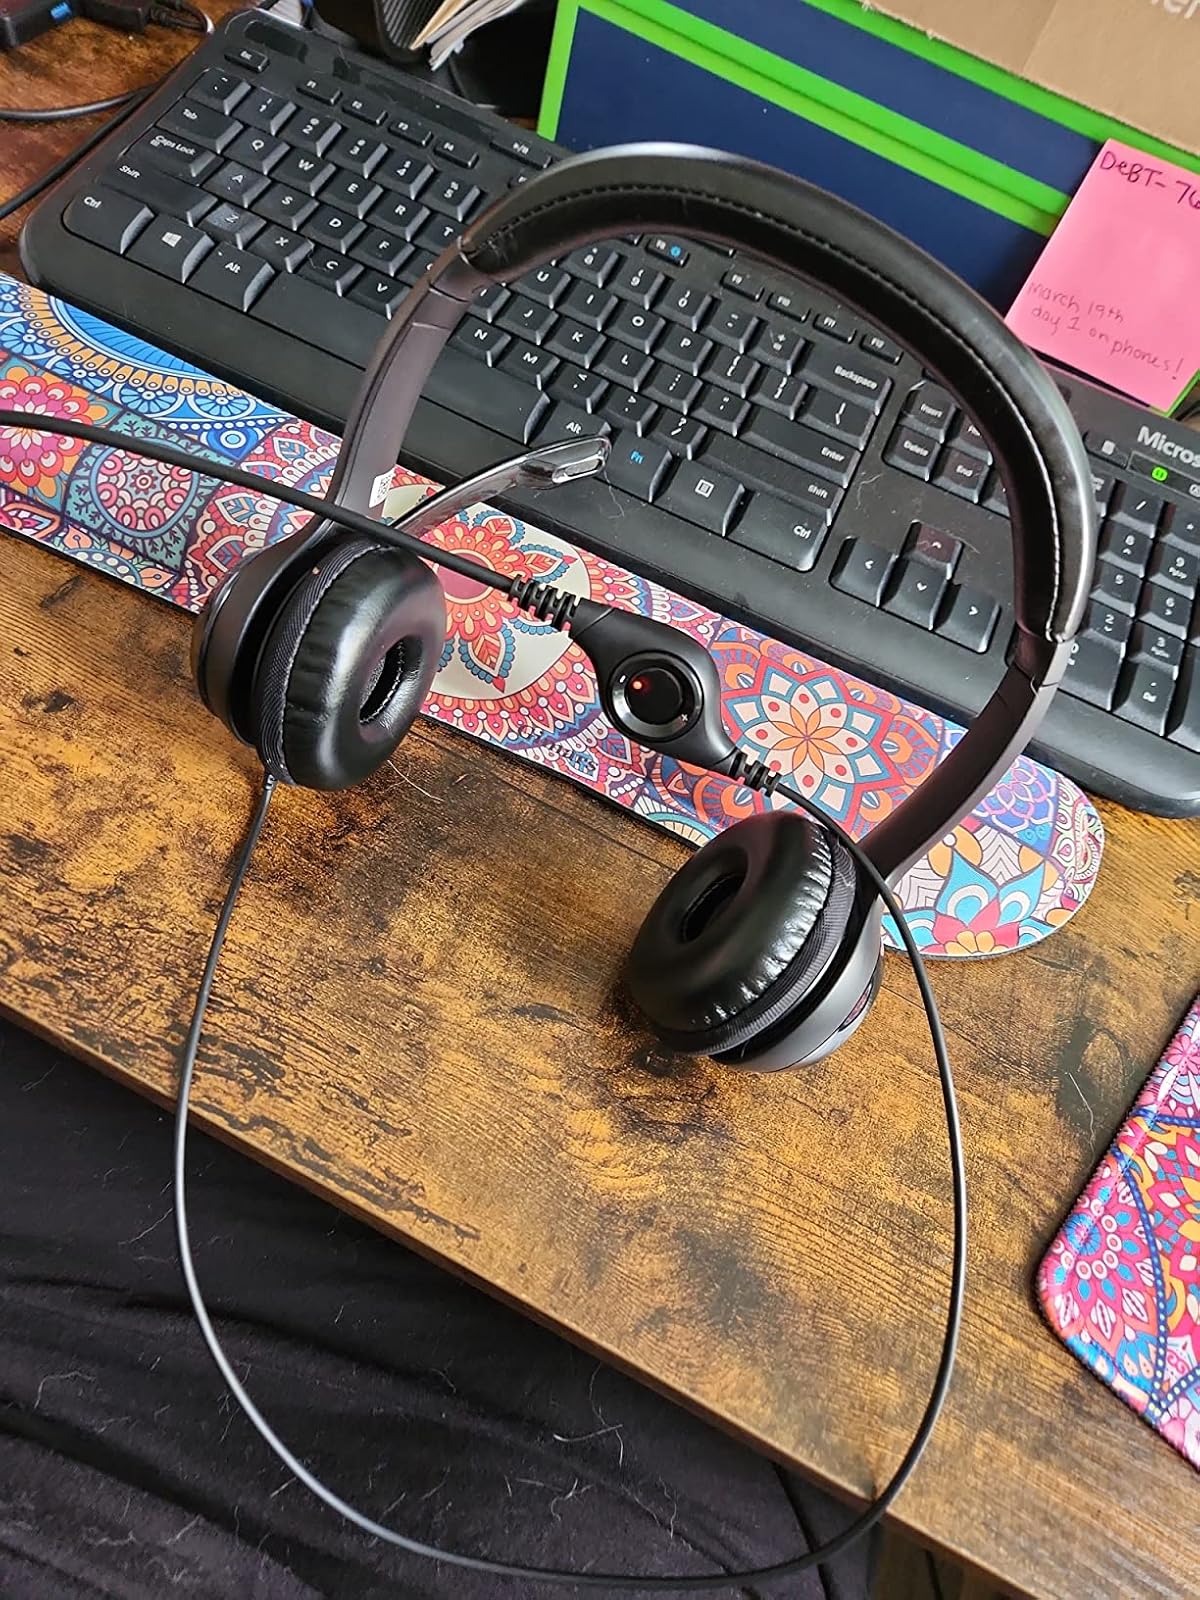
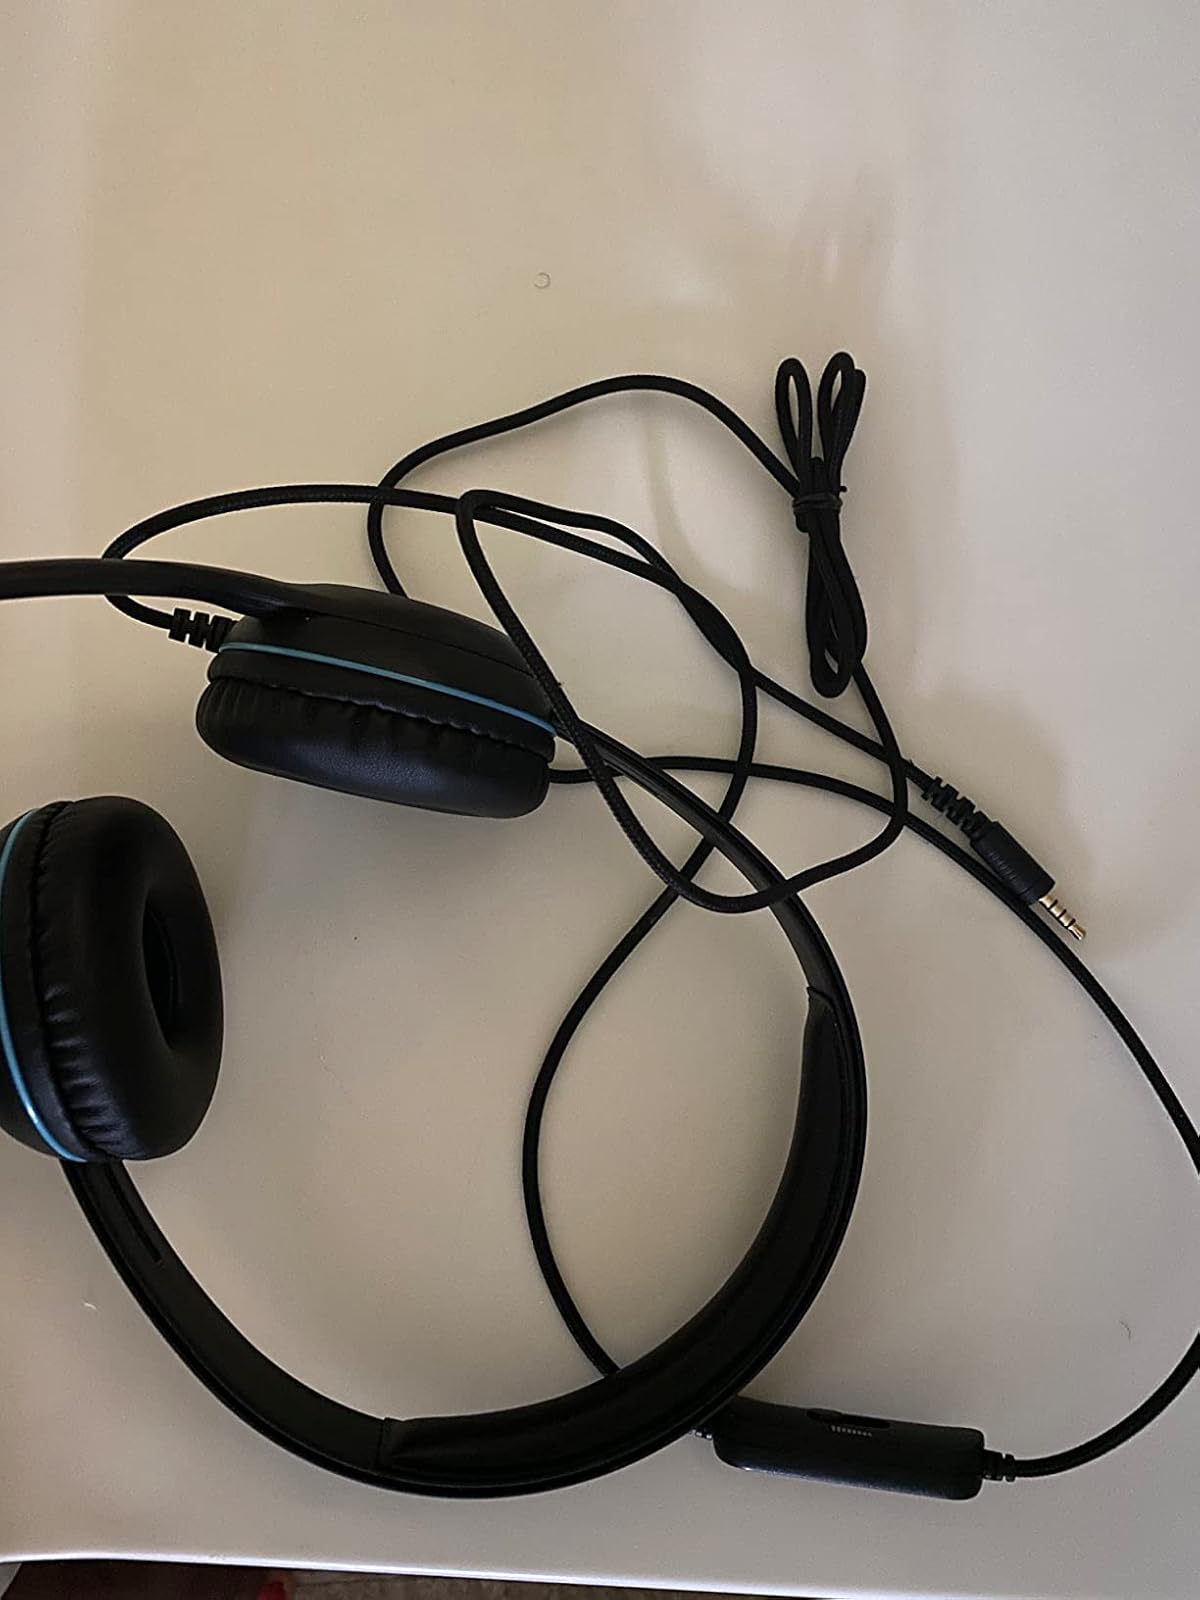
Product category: headphones
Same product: no